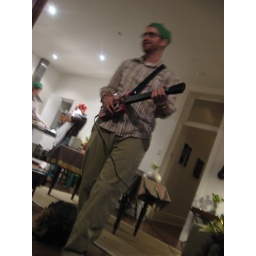
Guitar hero Mark (no photo will ever top this photo of Mark playing a plastic guitar in paper hat)